Blankenberg (Meckl) station

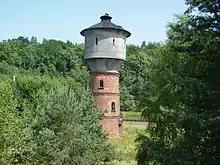
A listed former water tower in the west of the station facilities

The station consists of two separate parts. In the north are the facilities of the Bad Kleinen–Rostock railway and in the south are the facilities of the Wismar–Karow branch line. Located between two parts of the station is the station forecourt ("Bahnhofsplatz"). To the east national highway federal highway 192 crosses the tracks over a level crossing. Both lines also each have their own entrance building. West of the station forecourt are today largely abandoned facilities for freight. In this area there is a crossover between the two lines and a water tower. Further to the west, the disused section of the Wismar–Karow railway crosses on an overpass over the line to Bad Kleinen.